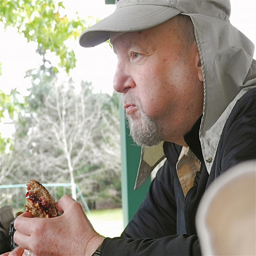
a man chews on some food while looking out into the woods
Man wearing a gray hat eating a sandwich from his hand.
A man is eating a peanut butter and jelly sandwich.
A man holding a piece of food while wearing a hat.
a man in a hood is eating outside